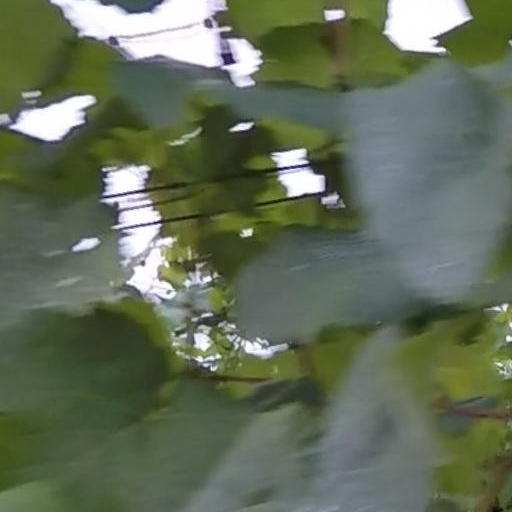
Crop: grape